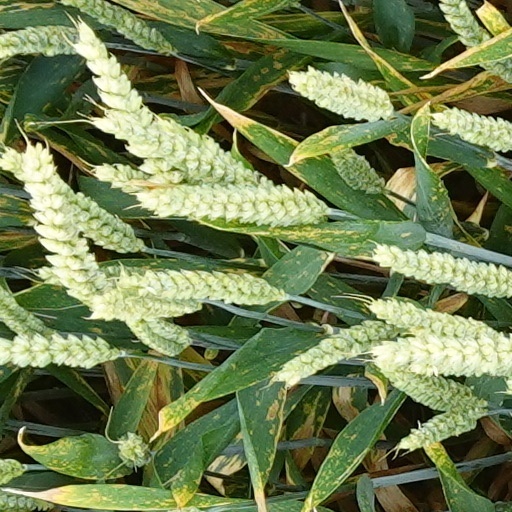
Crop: wheat